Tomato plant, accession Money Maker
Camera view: vertical (180 deg); turntable rotation: 150 degrees
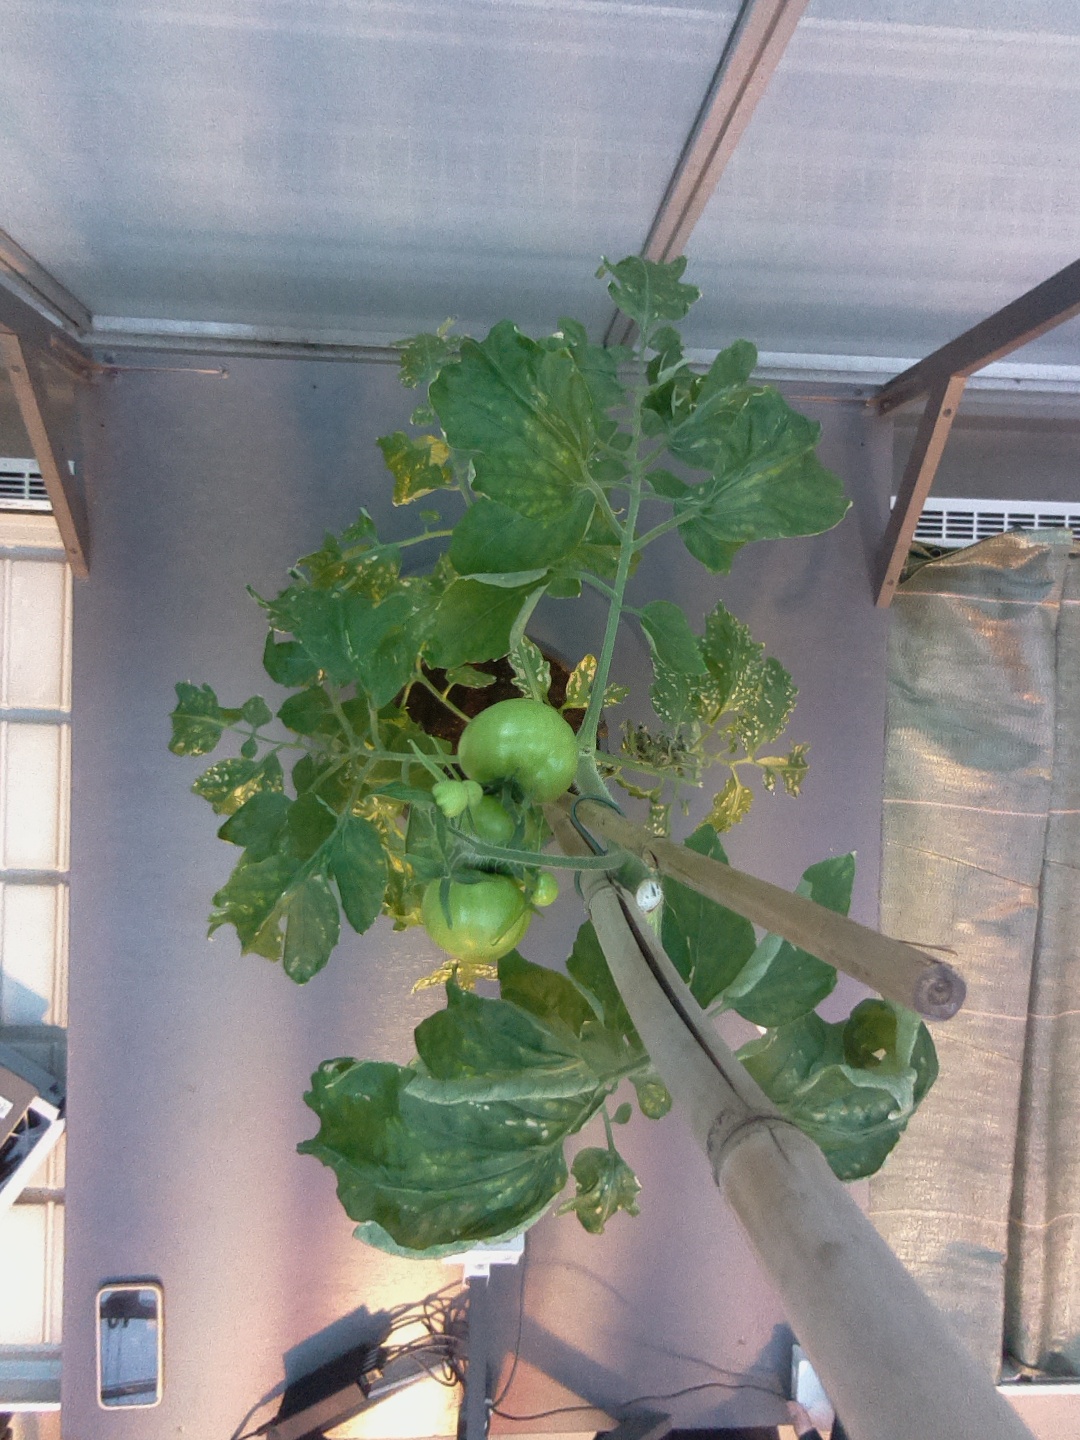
BBCH growth stage 74: 40%-50% of final fruit size